Pseudosubulina

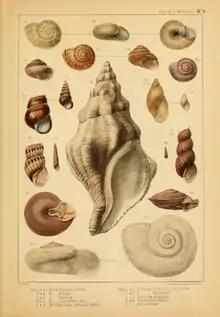

Pseudosubulina is a genus of predatory air-breathing land snails, terrestrial pulmonate gastropod mollusks in the family Spiraxidae.